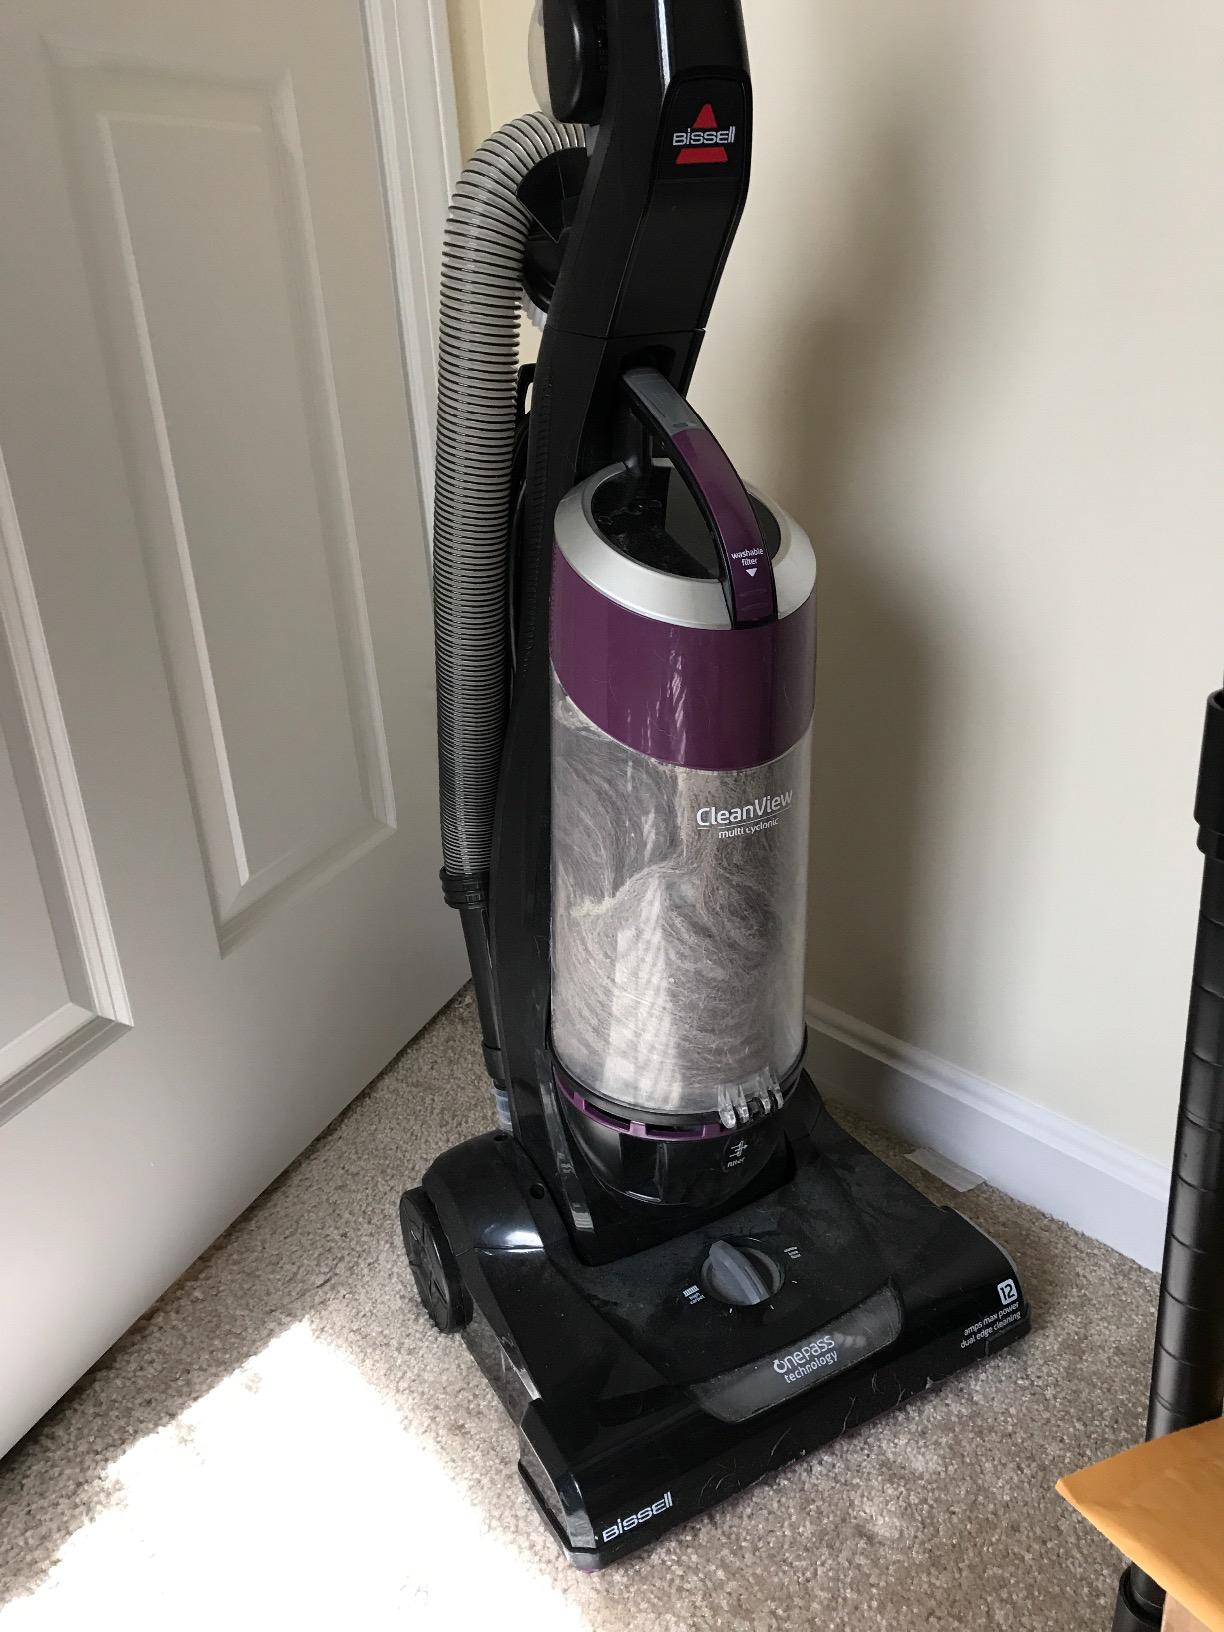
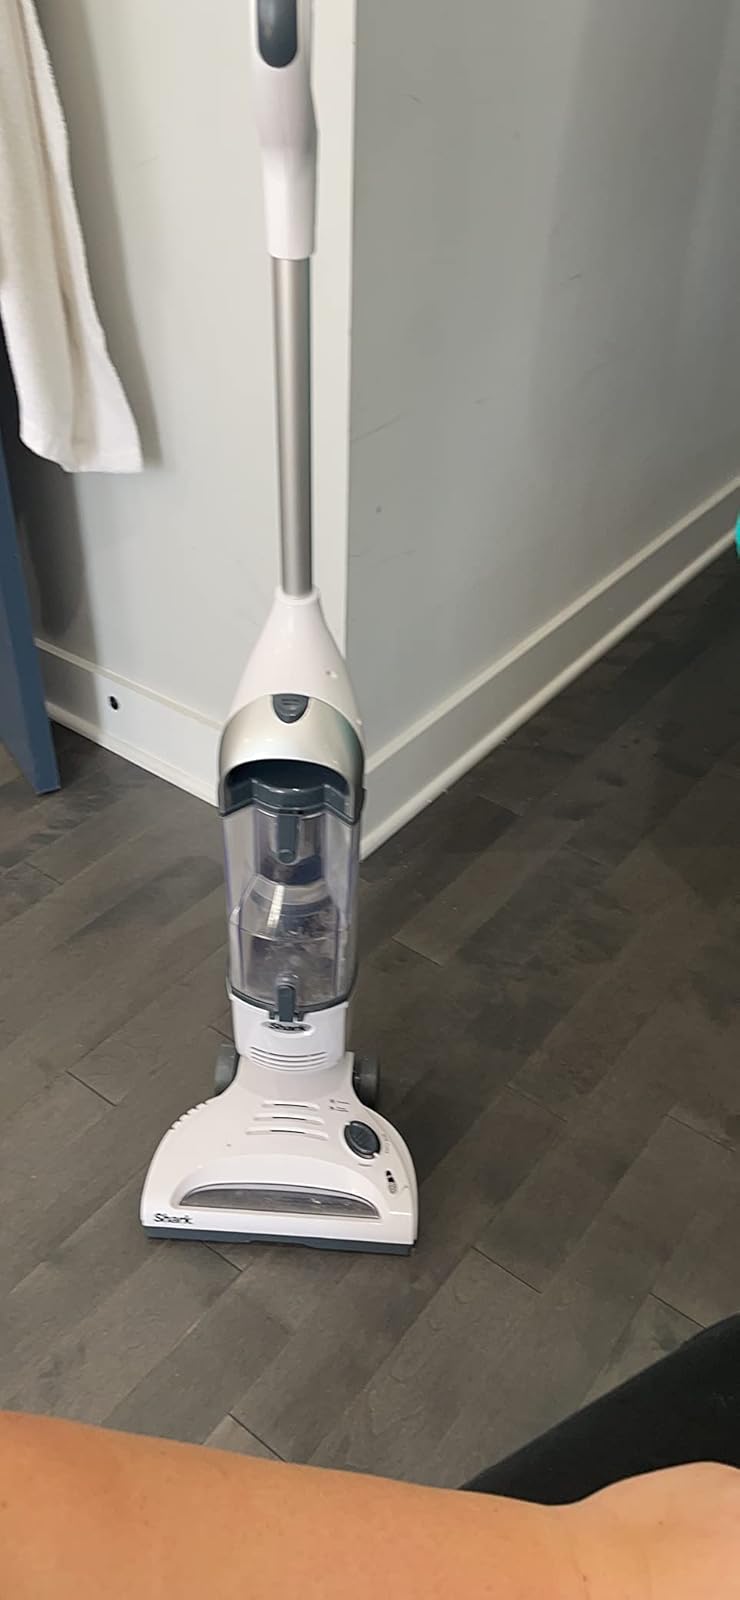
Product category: items_vacuum
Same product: no